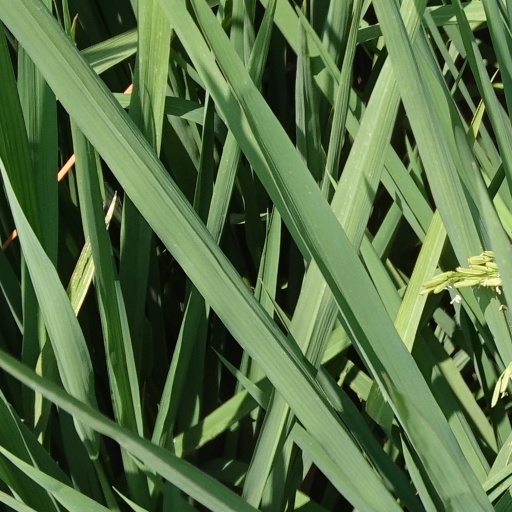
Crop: rice